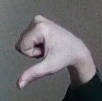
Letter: waw